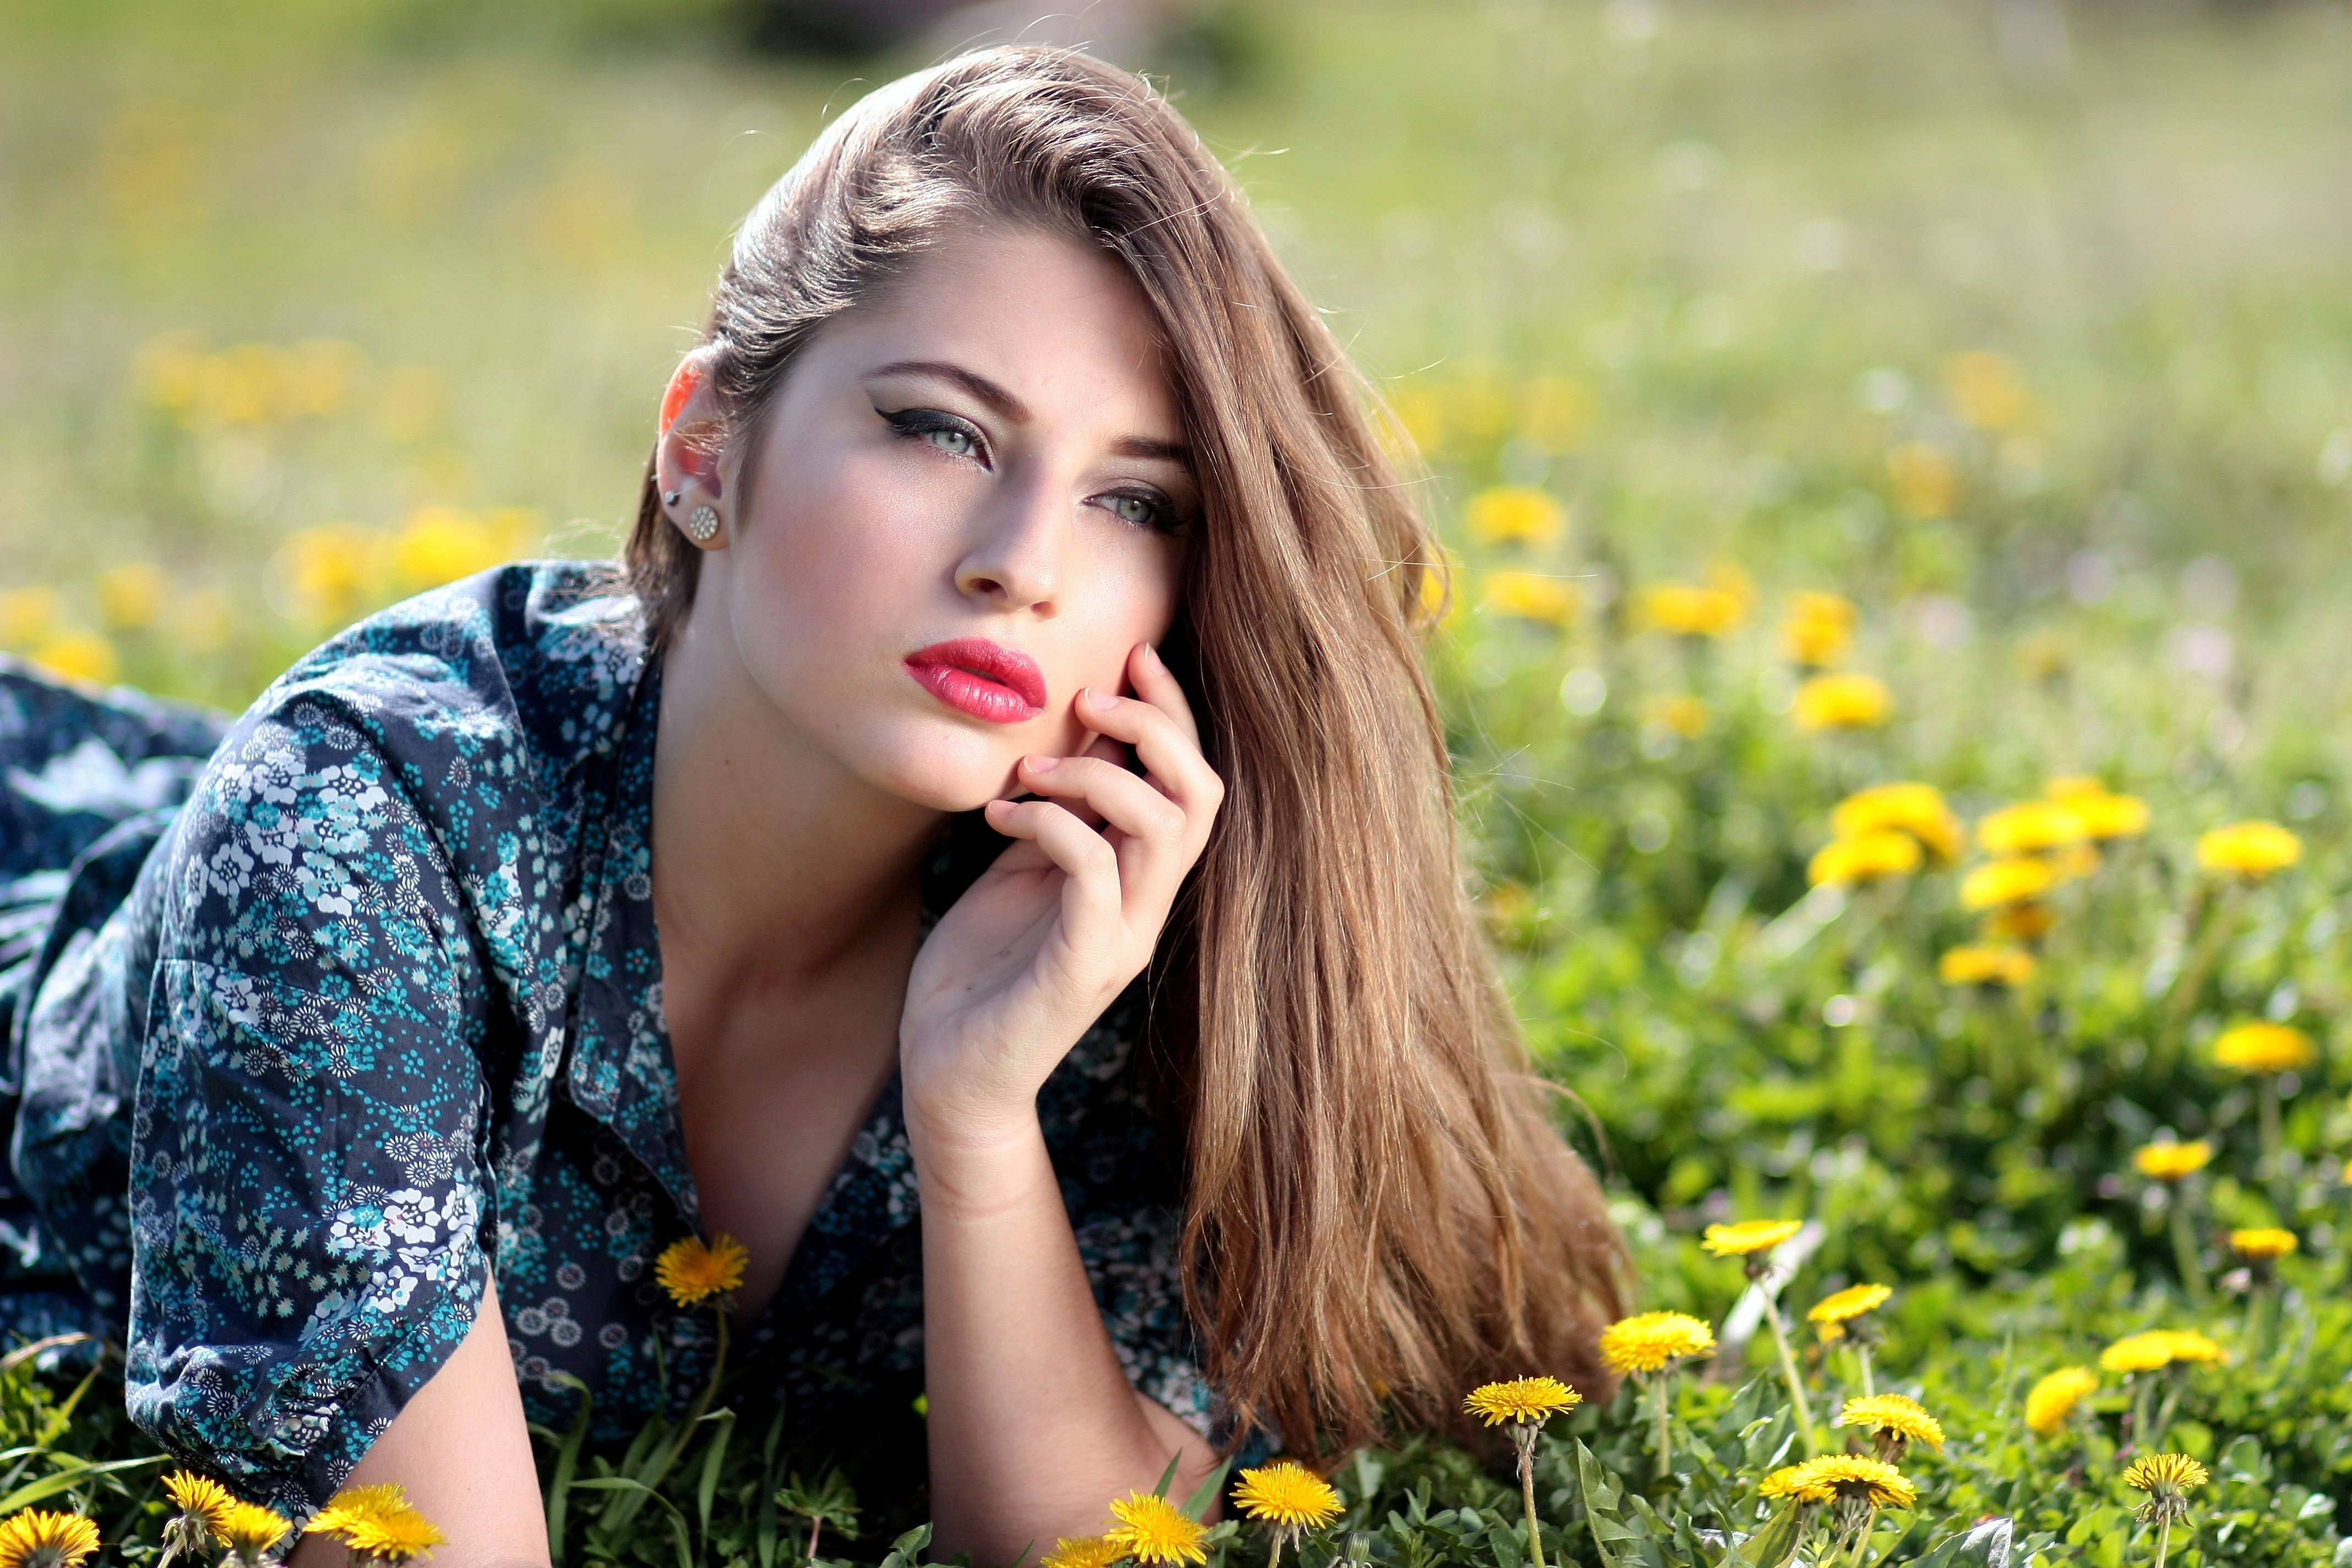
Gender: women